Down and Out in Beverly Hills

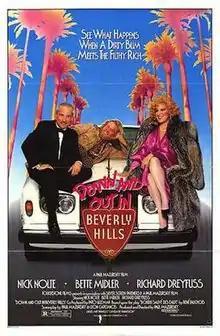
Theatrical release poster

Down and Out in Beverly Hills is a 1986 American comedy film co-written and directed by Paul Mazursky, based on the 1919 French play "Boudu sauvé des eaux", which was later adapted into the 1932 film "Boudu sauvé des eaux" by Jean Renoir. The film stars Nick Nolte, Bette Midler, and Richard Dreyfuss. The plot follows a rich but dysfunctional family who save the life of a suicidal homeless man. Musician Little Richard appears as a neighbor, and performs "Great Gosh A'Mighty" during a party scene.